One-person operation

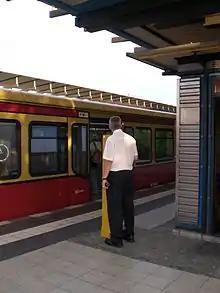
Classic platform dispatcher with central control – the operated electric switch is connected to the signal at the start of the platform that the train driver can see.

In Denmark, the state owned railway company DSB started implementing one-person operation on the commuter rail S-train system in 1975. The S-train system has been completely one-person operated since 1978.